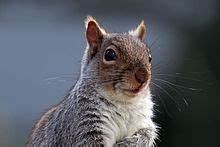
Label: scoiattolo